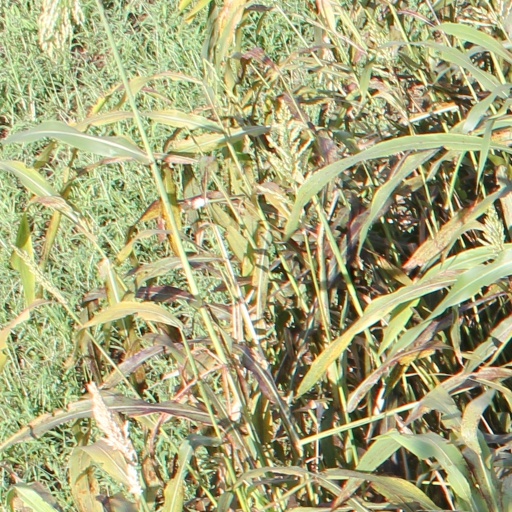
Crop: sorghum